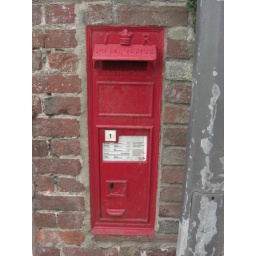
Another nice looking Victorian wall box from the village of Gouray (Gorey) in St Helier